Canton of Glarus

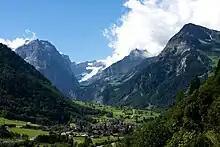
Linthal and Glarus Alps

The canton of Glarus is dominated by the deep valley of the Linth River and the smaller Sernftal on the east. Most of the area is mountainous. The highest peak in the Glarus Alps is the Tödi at . Other mountains include the Hausstock and the Glärnisch. The canton contains part of a thrust fault that was declared a geologic UNESCO World Heritage Site, under the name Swiss Tectonic Arena Sardona, in 2008. Famous outcrops in the Swiss Tectonic Arena Sardona include those at Lochsite near Glarus and in a mountain cliff called "Tschingelhörner" between Elm and Flims (in the same cliff is a natural hole called the Martinsloch). There is also a large lake called Walensee (Lake Walen) on the north. The total area of the canton of Glarus is , of which about half is considered productive. Forestry is an important branch of industry in the canton.